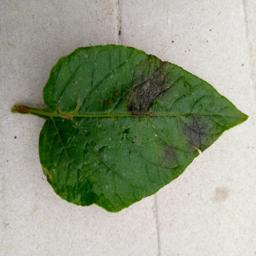
Etiqueta: Late Blight